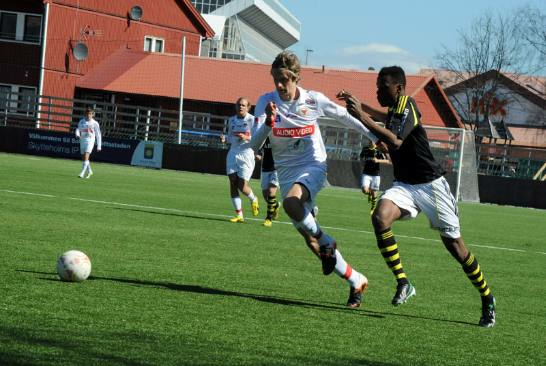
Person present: No